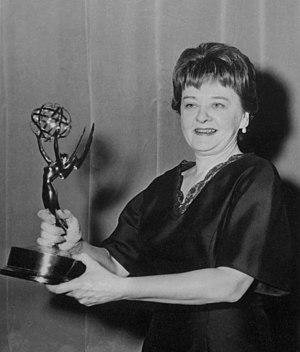
Ruth White est une actrice américaine, née le 24 avril 1914 à Perth Amboy, ville où elle est morte le 3 décembre 1969.